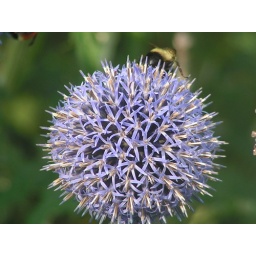
There were not any birds but a lot of bees around these flowers